Irene Rich

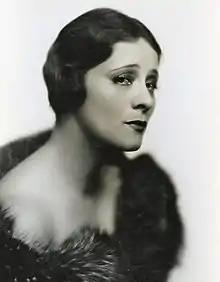
Rich in 1930

Irene Frances Rich ( Luther; October 13, 1891 – April 22, 1988) was an American actress who worked in both silent films, talkies, and radio.